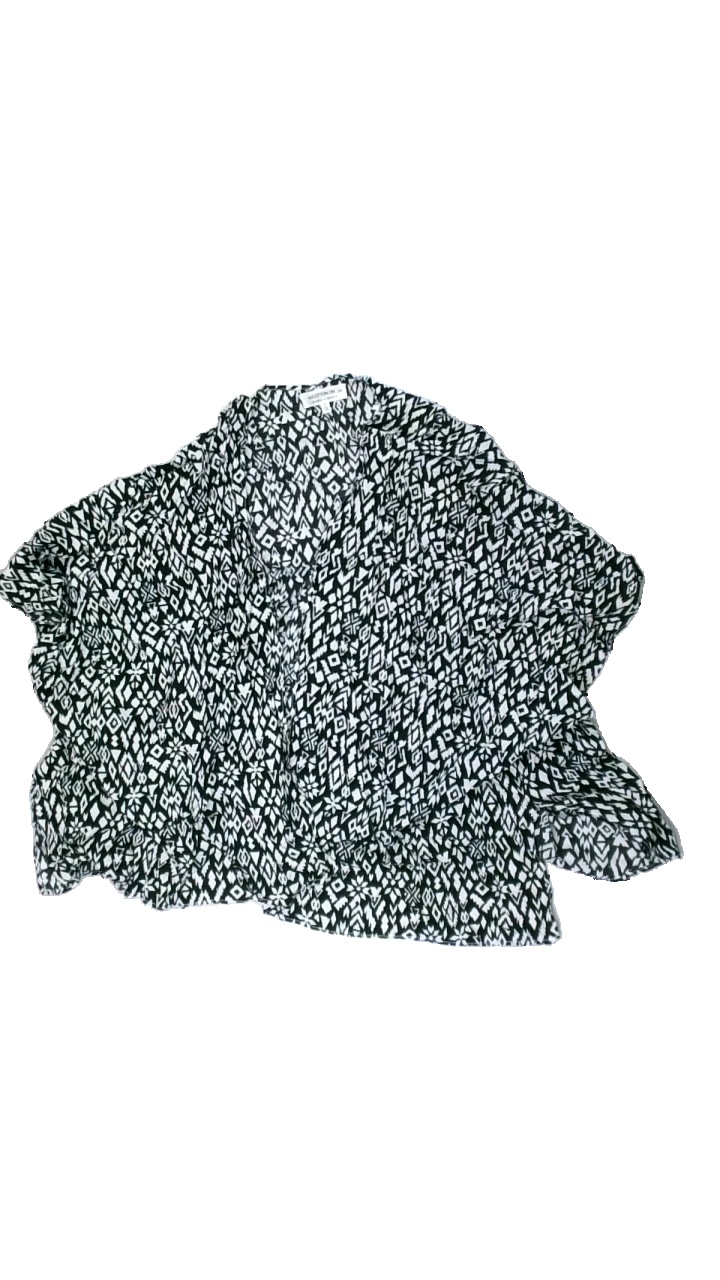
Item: Top (Ladies)
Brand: Cotton On
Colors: Black, White
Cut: Regular, Loose
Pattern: Geometric print
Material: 100% viscose
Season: All
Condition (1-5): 3
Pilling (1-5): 3
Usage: Reuse
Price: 50-100